Noric language

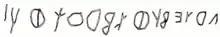
(a facsimile of the original inscription, written right to left)

The Ptuj inscription, discovered in 1894, is written right to left in a northern Italic alphabet and reads: